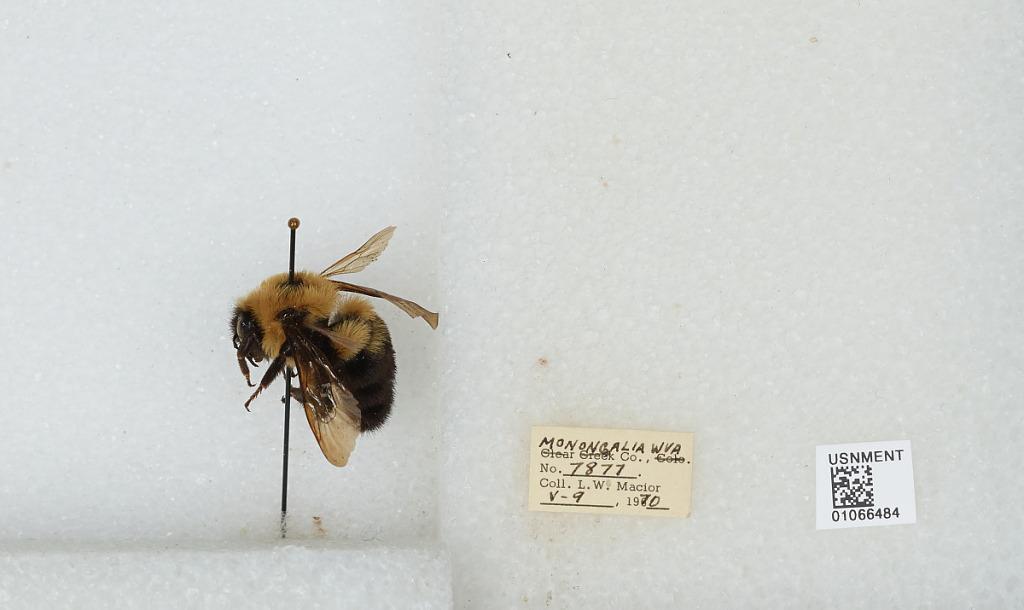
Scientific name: Bombus (Pyrobombus) bimaculatus Cresson
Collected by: L. Macior
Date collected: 1970-5-9
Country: United States
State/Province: West Virginia
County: Monongalia
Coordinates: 39.6303, -80.0464